Thaddeus Jackson House

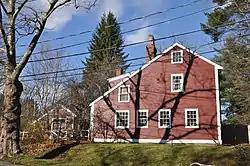

The Thaddeus Jackson House is a historic house at 15 Alberta Road in Brookline, Massachusetts. Built in 1820, it is one of Brookline's older surviving houses, unusual because it was built in the Georgian style, then already out of fashion. The house was listed on the National Register of Historic Places on October 17, 1985.